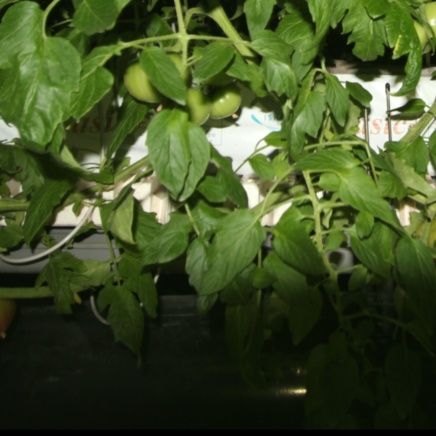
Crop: tomato